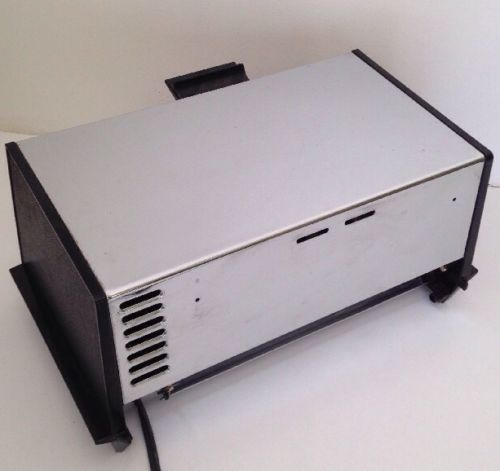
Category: toaster